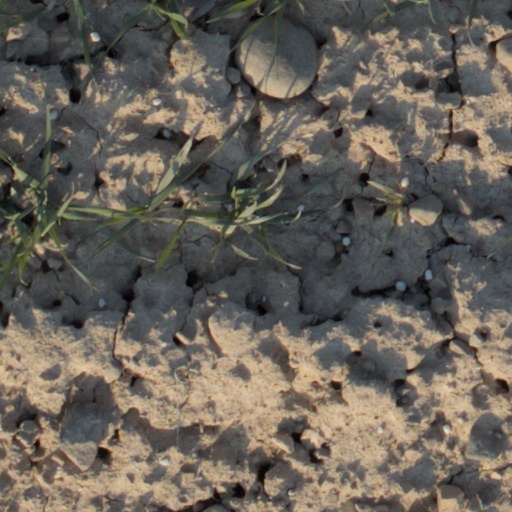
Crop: wheat